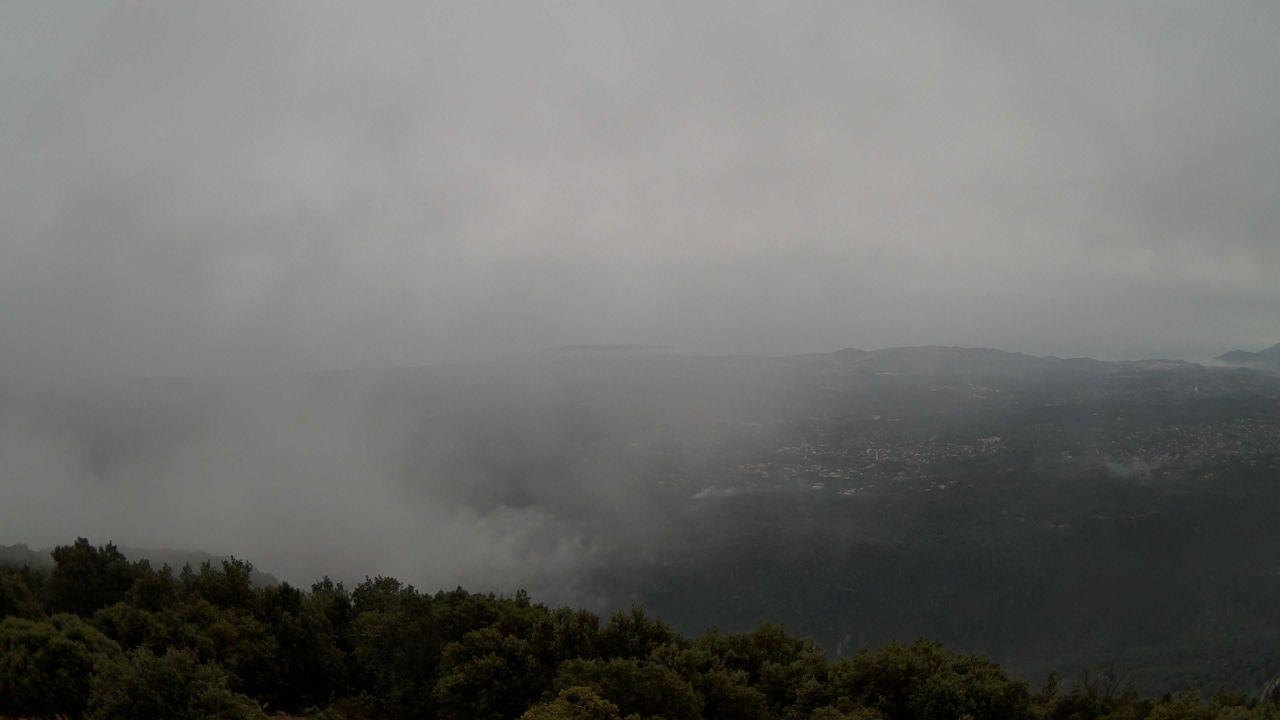
Fire: no
Smoke: no